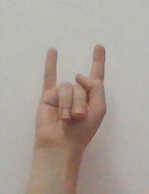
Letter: la